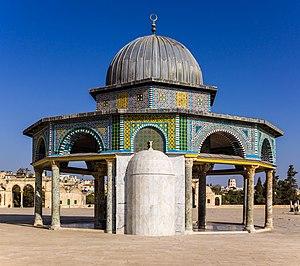
Le Dôme de la Chaîne est un petit bâtiment avec un dôme près de l'entrée est du Dôme du Rocher dans la Vieille ville de Jérusalem, c'est l'un des plus vieux monuments du Haram ash-Sharif.